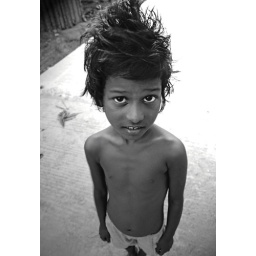
boy in a street